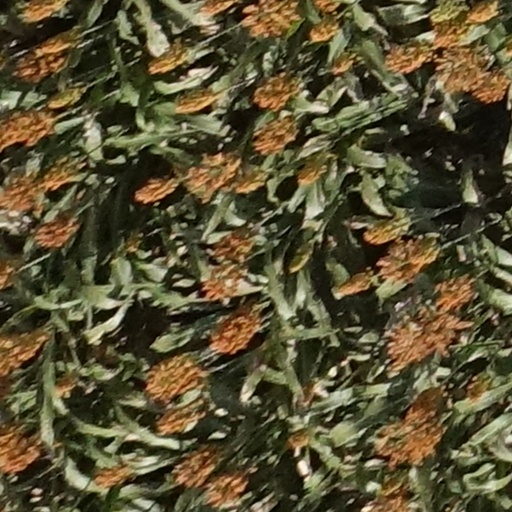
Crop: sorghum